Electron orbital imaging

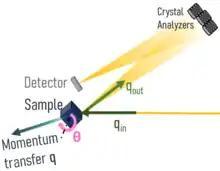
Fig 1.The experimental setup utilizes the difference in the momentum vector of an incident photon and an outgoing photon. The vector difference between these is q, which is the direction that the electron holes are measured in (relative to the orientation of the single crystal sample). The crystal analyzers act to filter out all but a single photon energy from the large range of incident energies that impinge on them.

The non-resonant inelastic x-ray scattering cross section is orders of magnitude smaller than that of photoelectric absorption. Therefore, high-brilliance synchrotron beamlines with efficient spectrometers that are able to span a large solid angle of detection are required. XRS spectrometers are usually based on spherically curved analyzer crystals that act as focusing monochromator after the sample. The energy resolution is on the order of 1 eV for photon energies on the order of 10 keV.